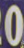
Number: 0